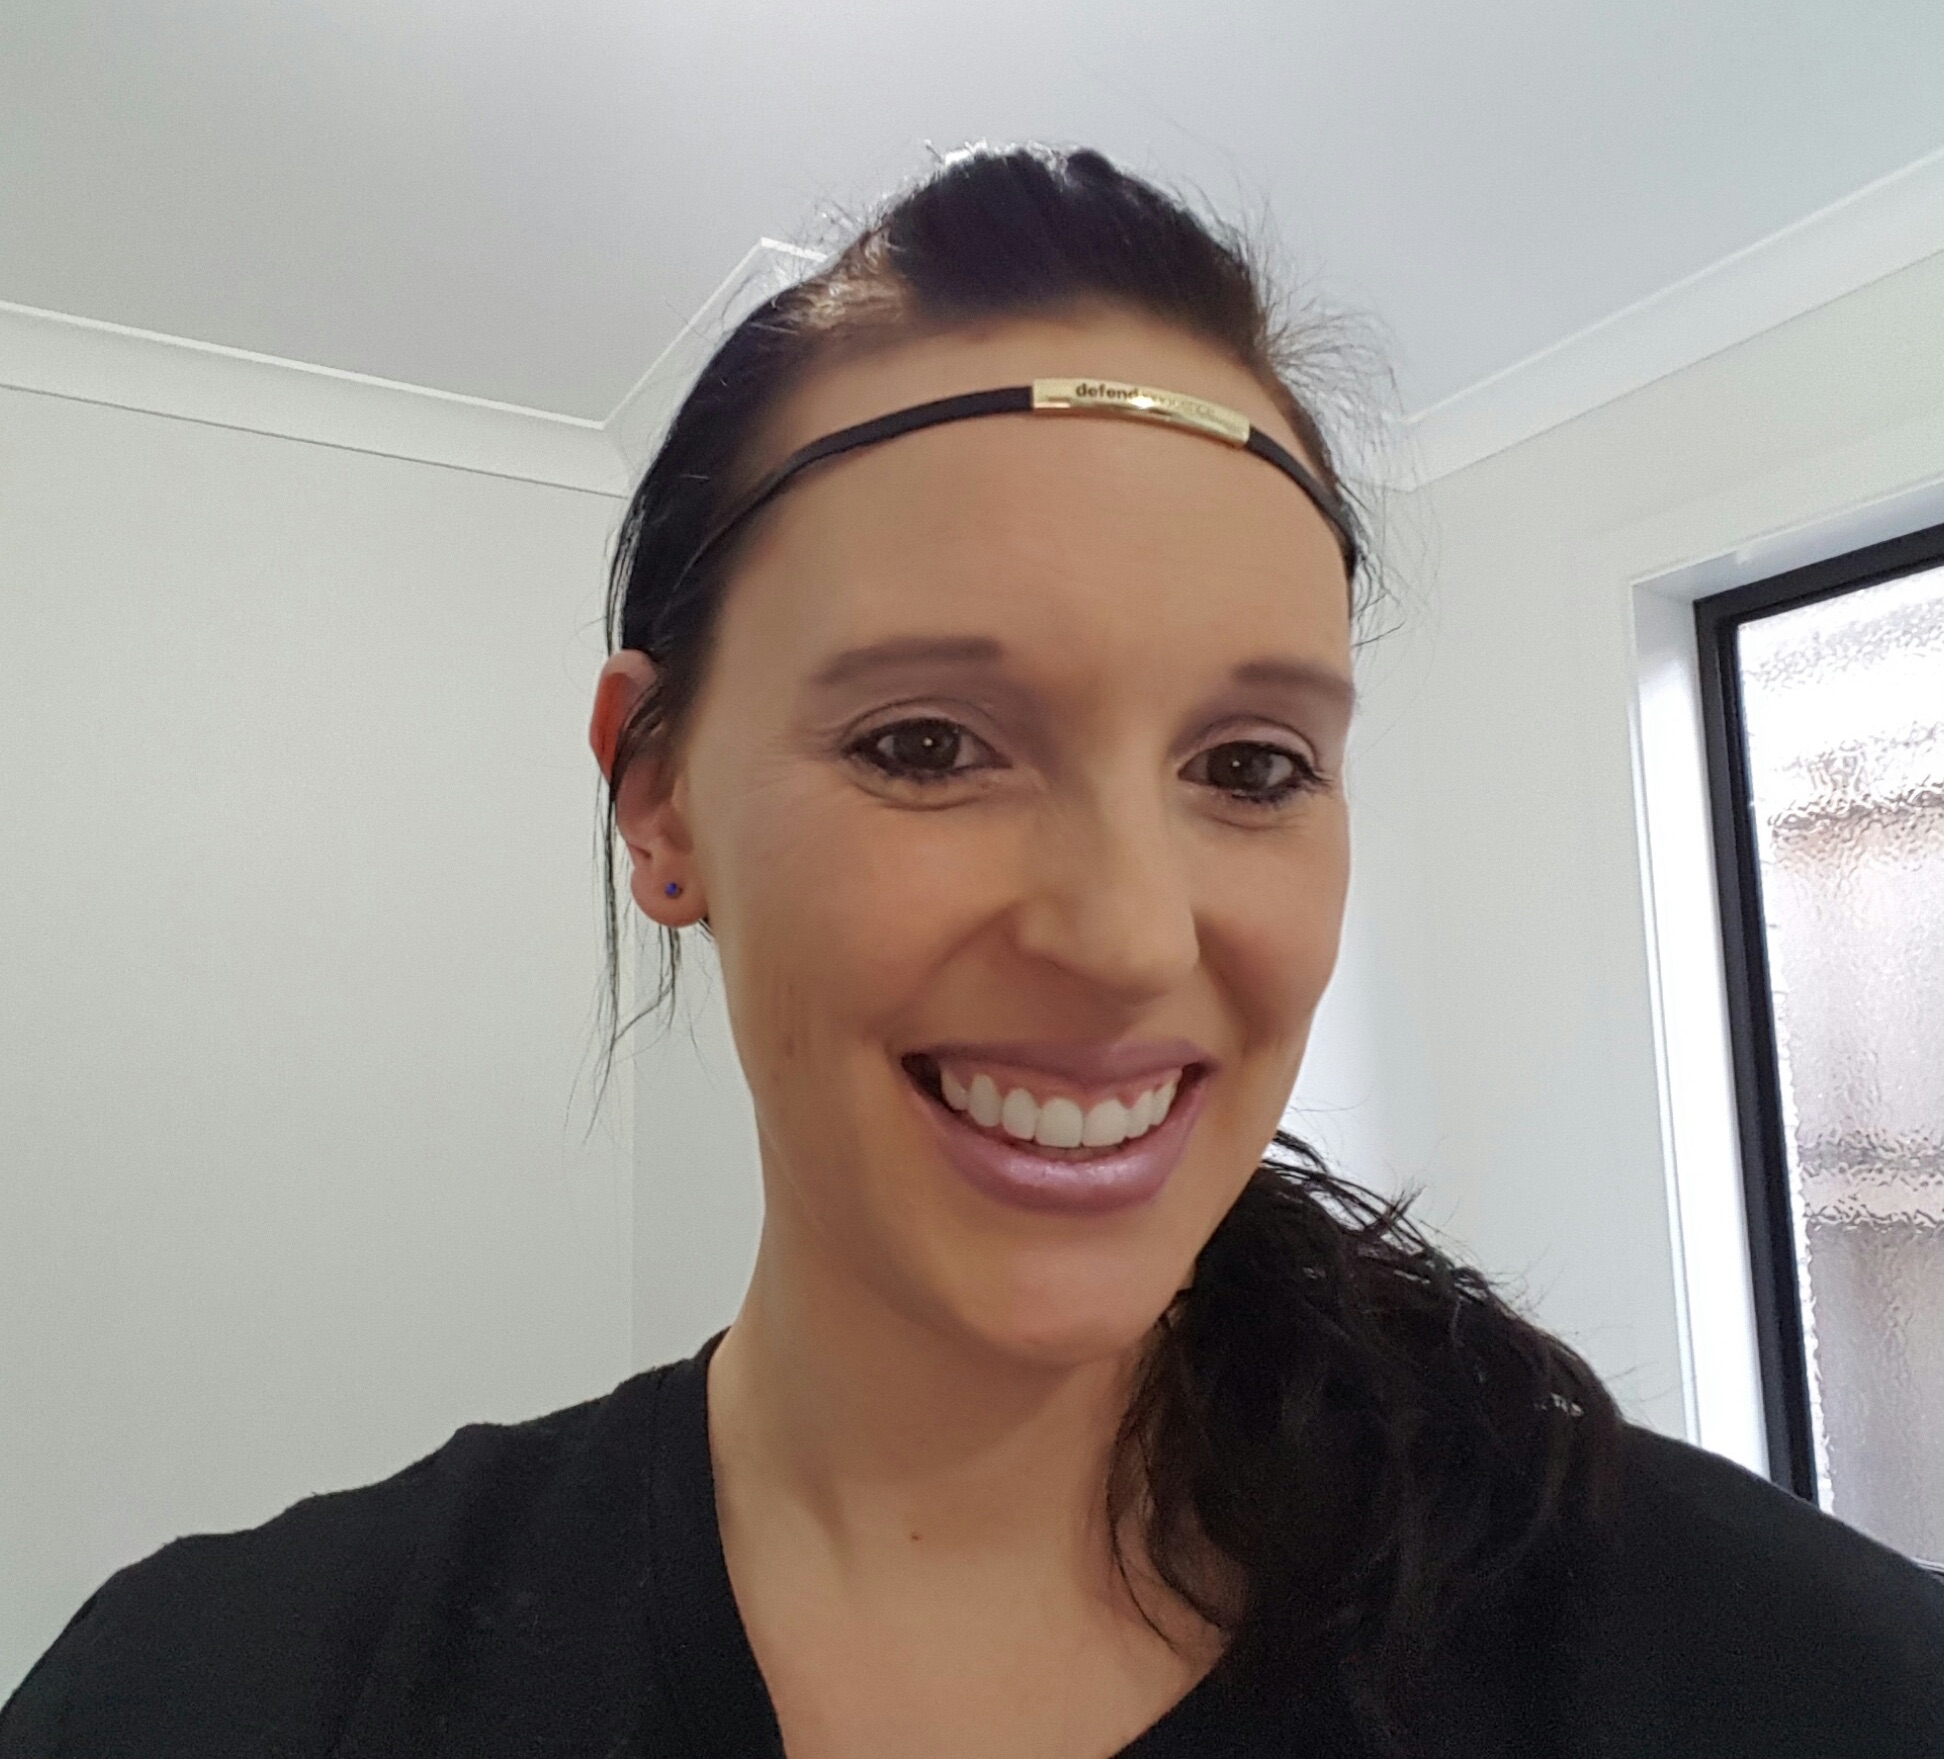
hair, model, clothing, ear, hairstyle, eyebrow, face, nose, eye, glasses, head, skin, beauty, organ, forehead, fashion accessory